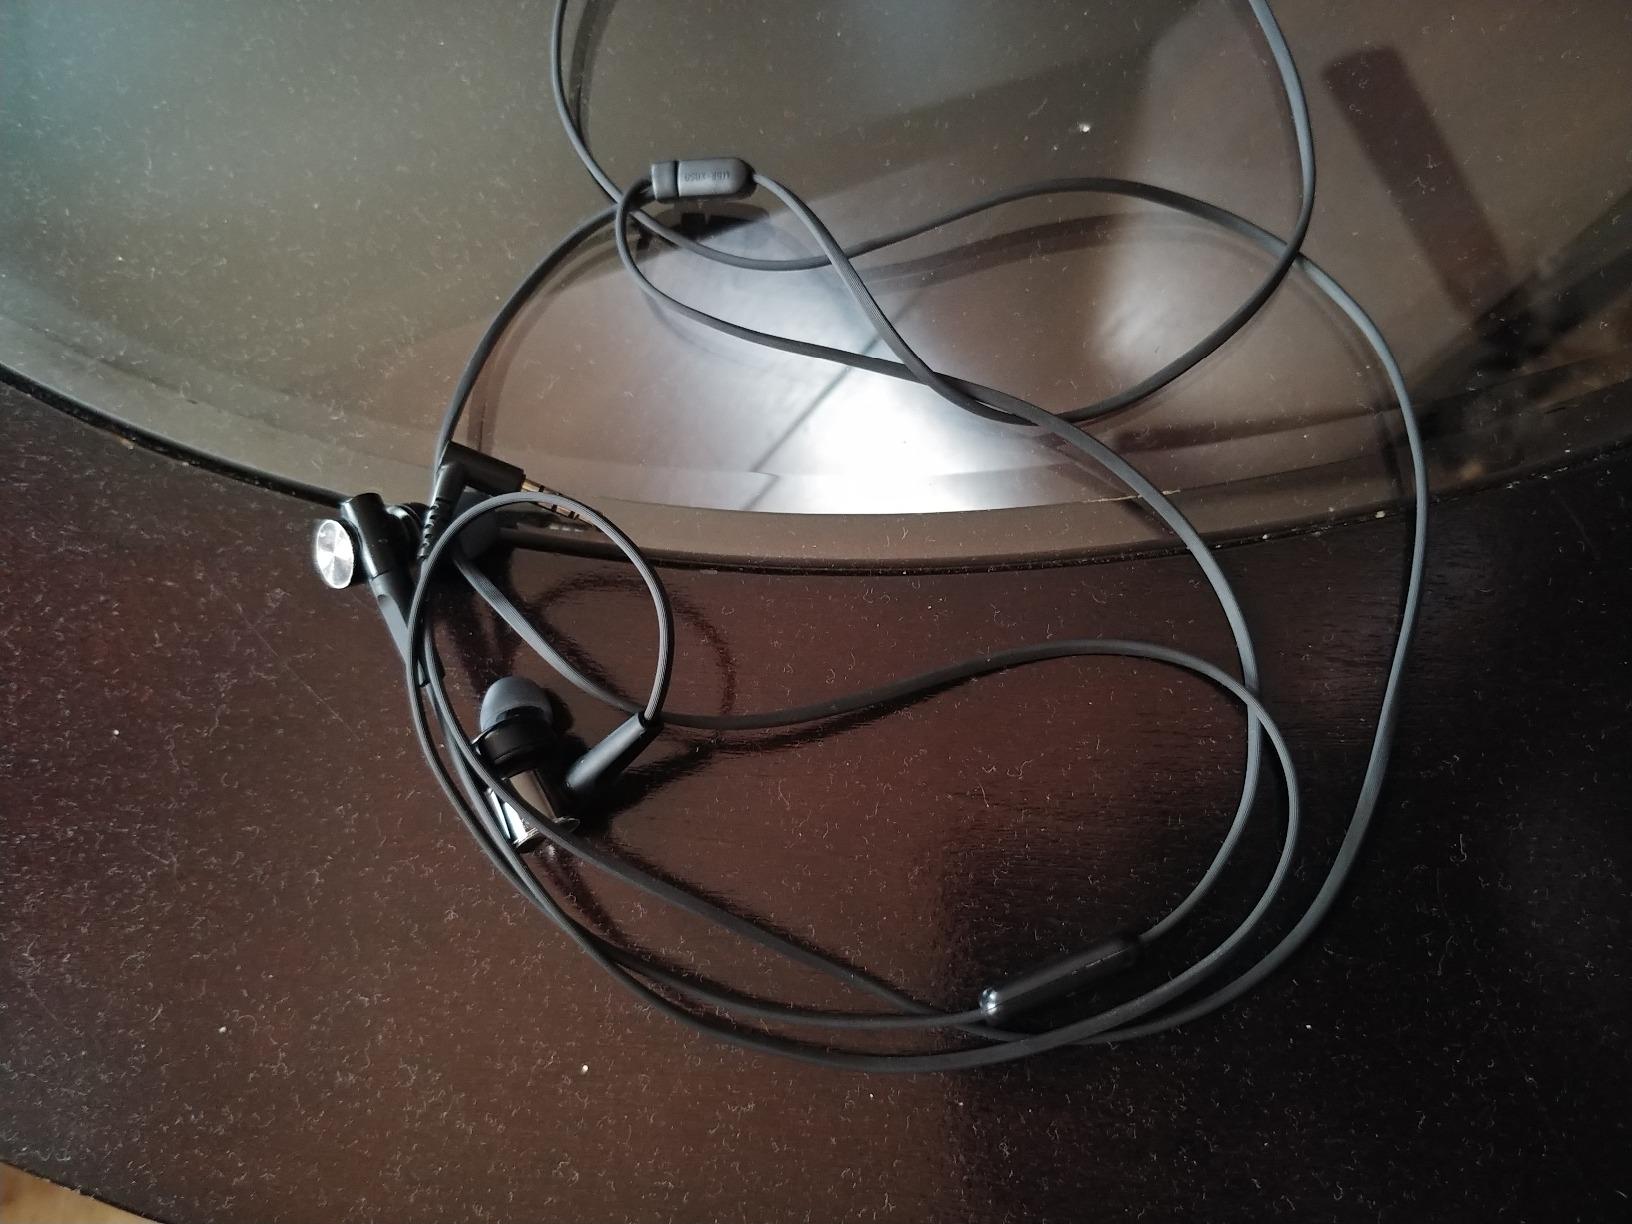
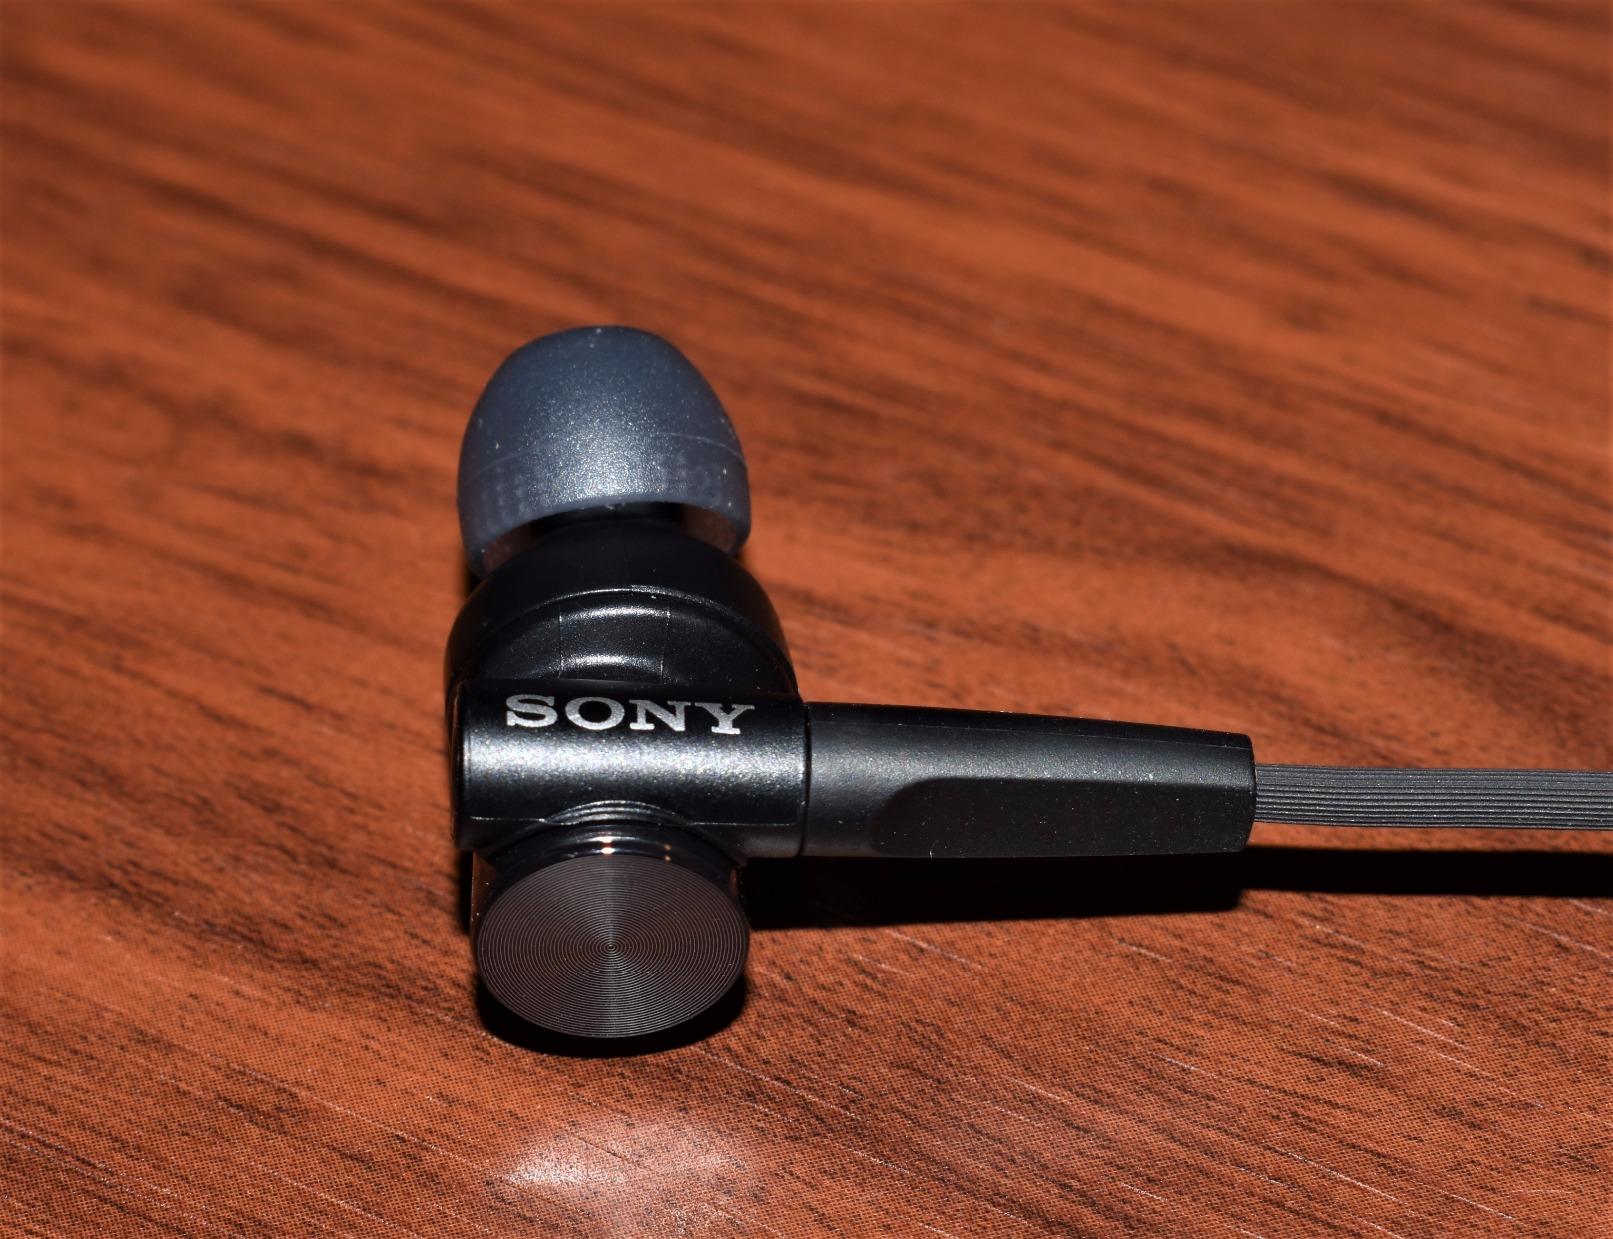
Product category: headphones
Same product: yes